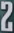
Number: 2